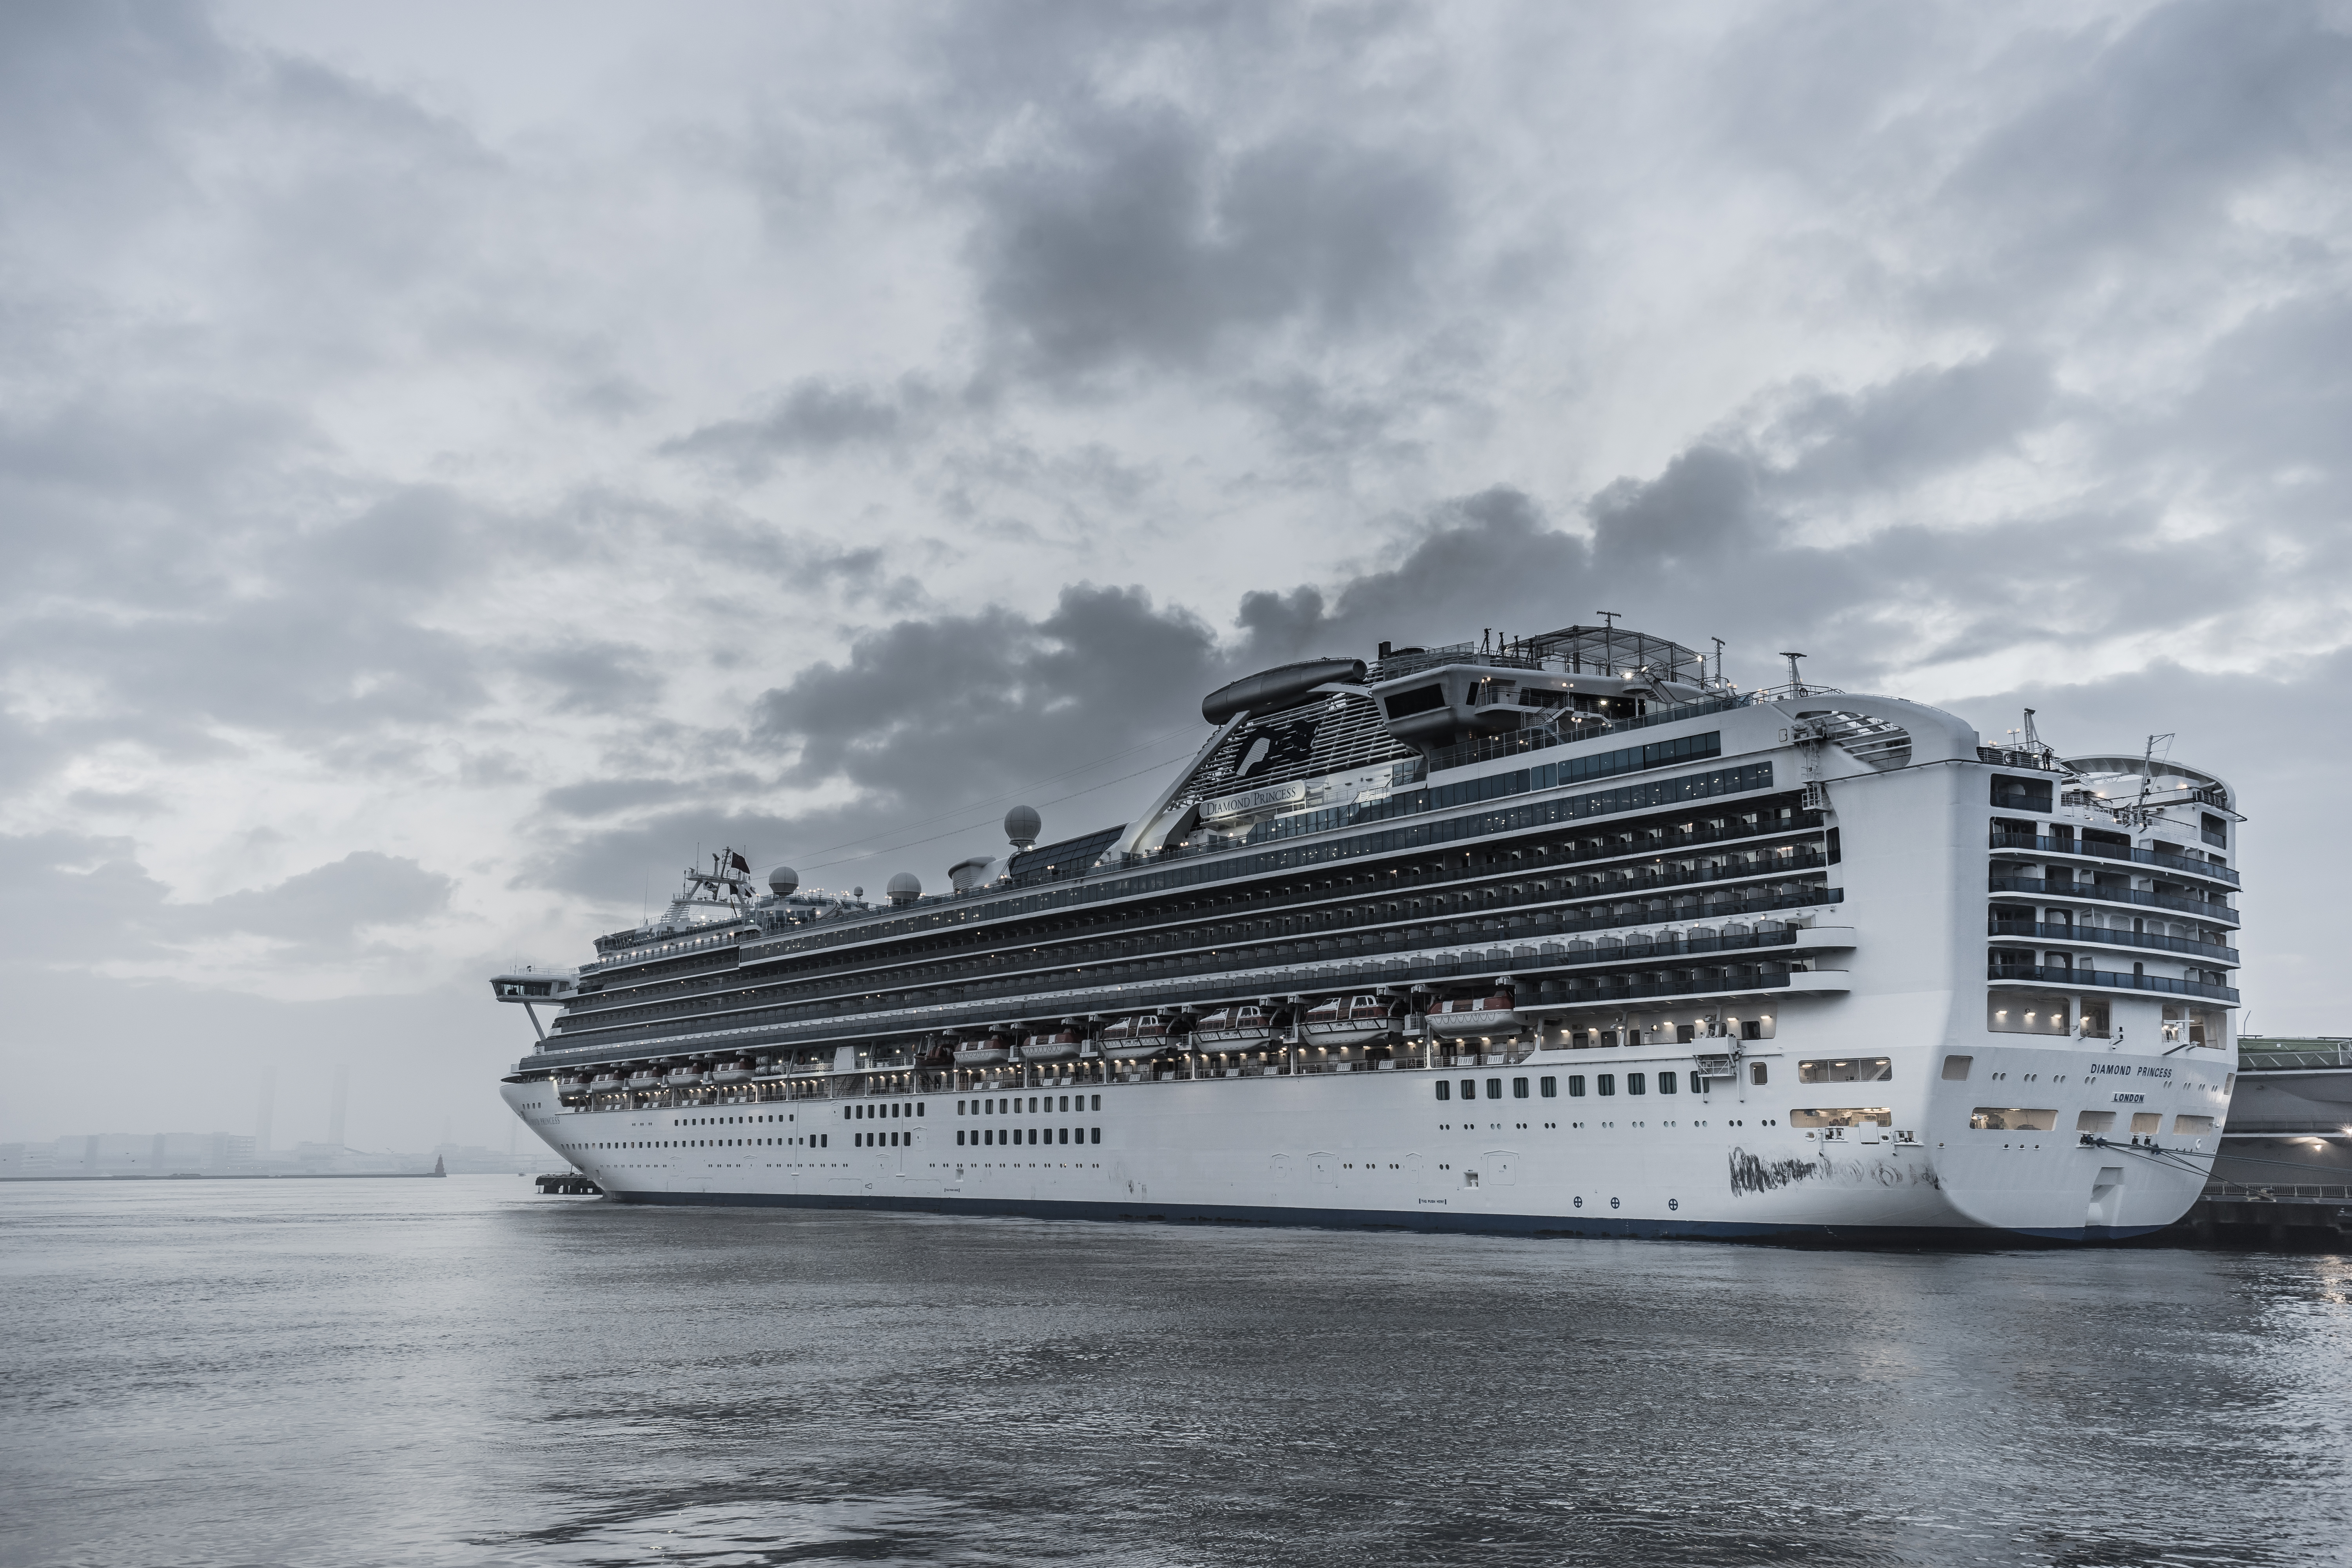
sea, sky, morning, ship, vehicle, japan, cruiseship, kanagawa, yokohama, caribbean, watercraft, diamondprincess, cruise ship, ilce7m2, fe1635mmf4zaoss, atdawn, osanbashipier, yokohamabaybridge, motor ship, passenger ship, freight transport, ocean liner